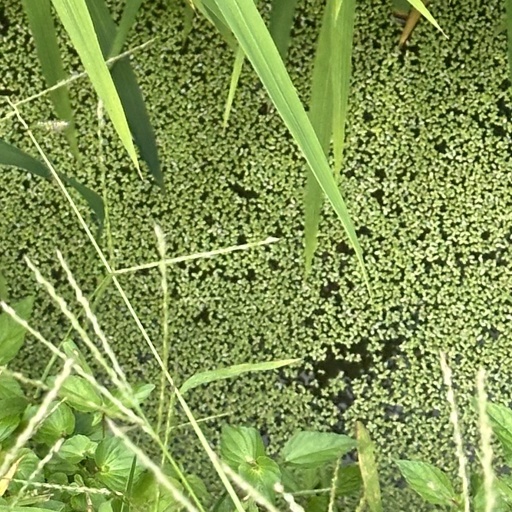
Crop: rice